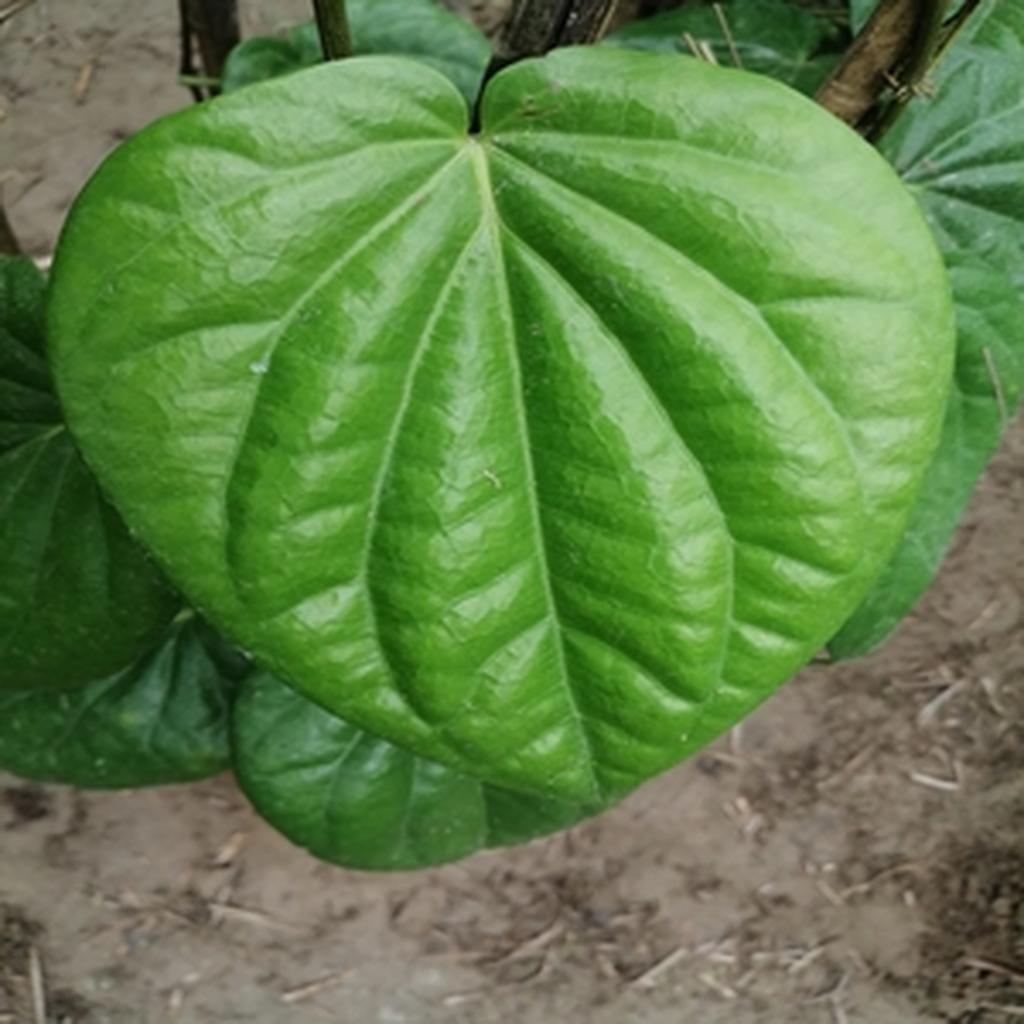
Label: Healthy_Leaf